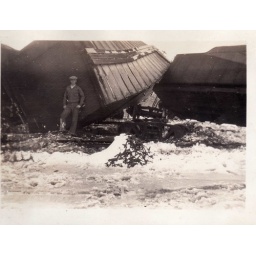
A man poses by mangled box cars of a train wreck(Elyria Ohio 1920s)